Gustavus Adolphus pastry
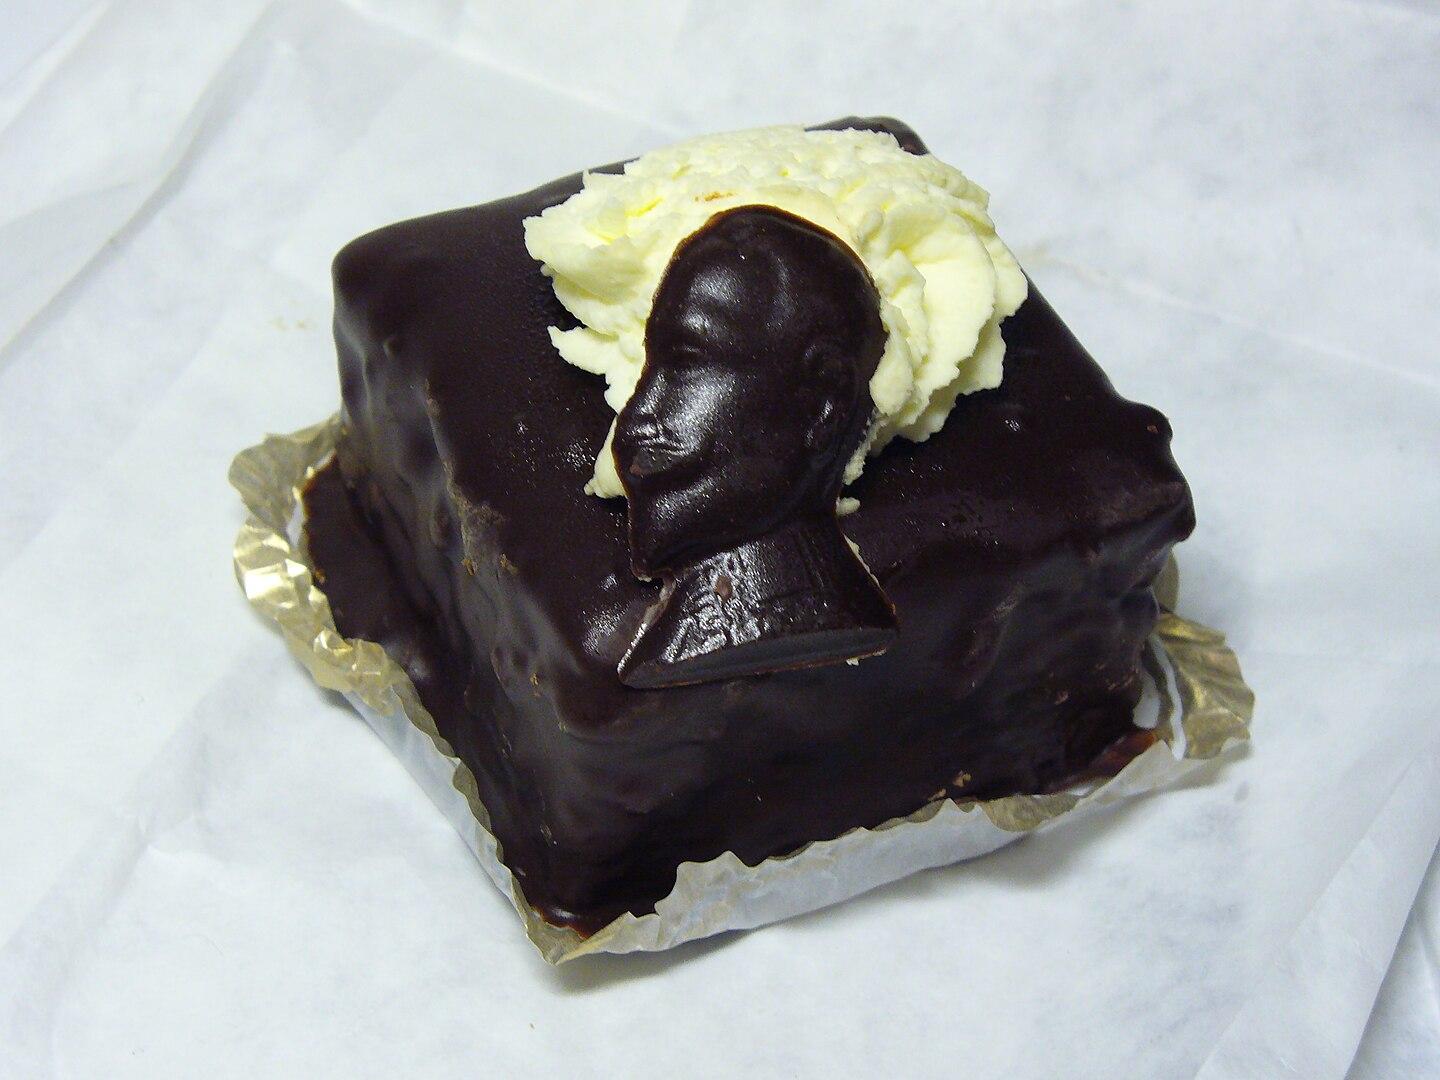
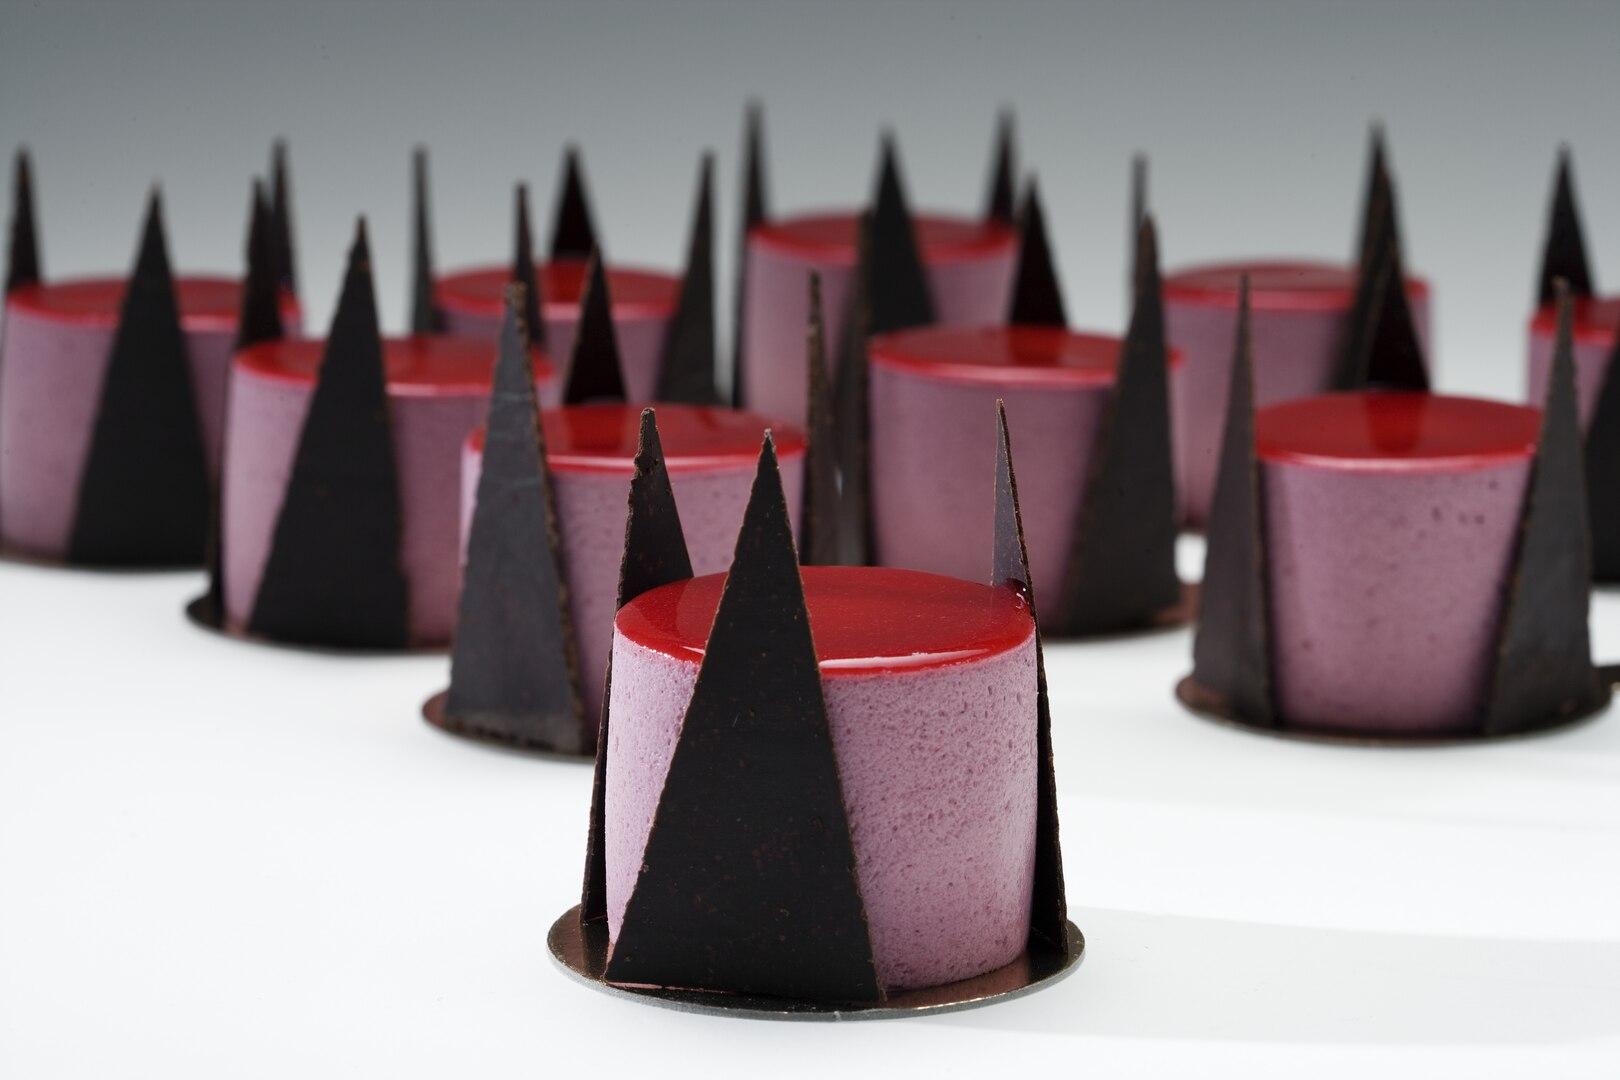
Also known as:
fi - Finnish: Kustaa Aadolfin leivos
hi - Hindi: गुस्तावस एडॉल्फस पेस्ट्री
sq - Albanian: Pasta Gustavus Adolphus
sv - Swedish: Gustav Adolfsbakelse
Category: pastry (cake)
Cuisine: Swedish
Associated cuisines: Swedish
Area: Sweden
Countries: Sweden
Region: Northern Europe, , , ,
The dish is a pastry. Recipes for the pastry vary locally but most versions have a portrait of the king on the top, usually made of chocolate or marzipan.